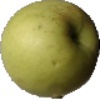
Label: Apple Golden 3